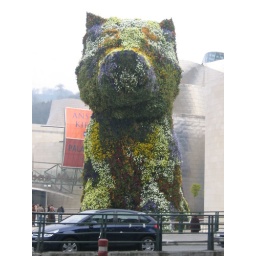
dog made of flowers in front of the Guggenheim in Bilbao